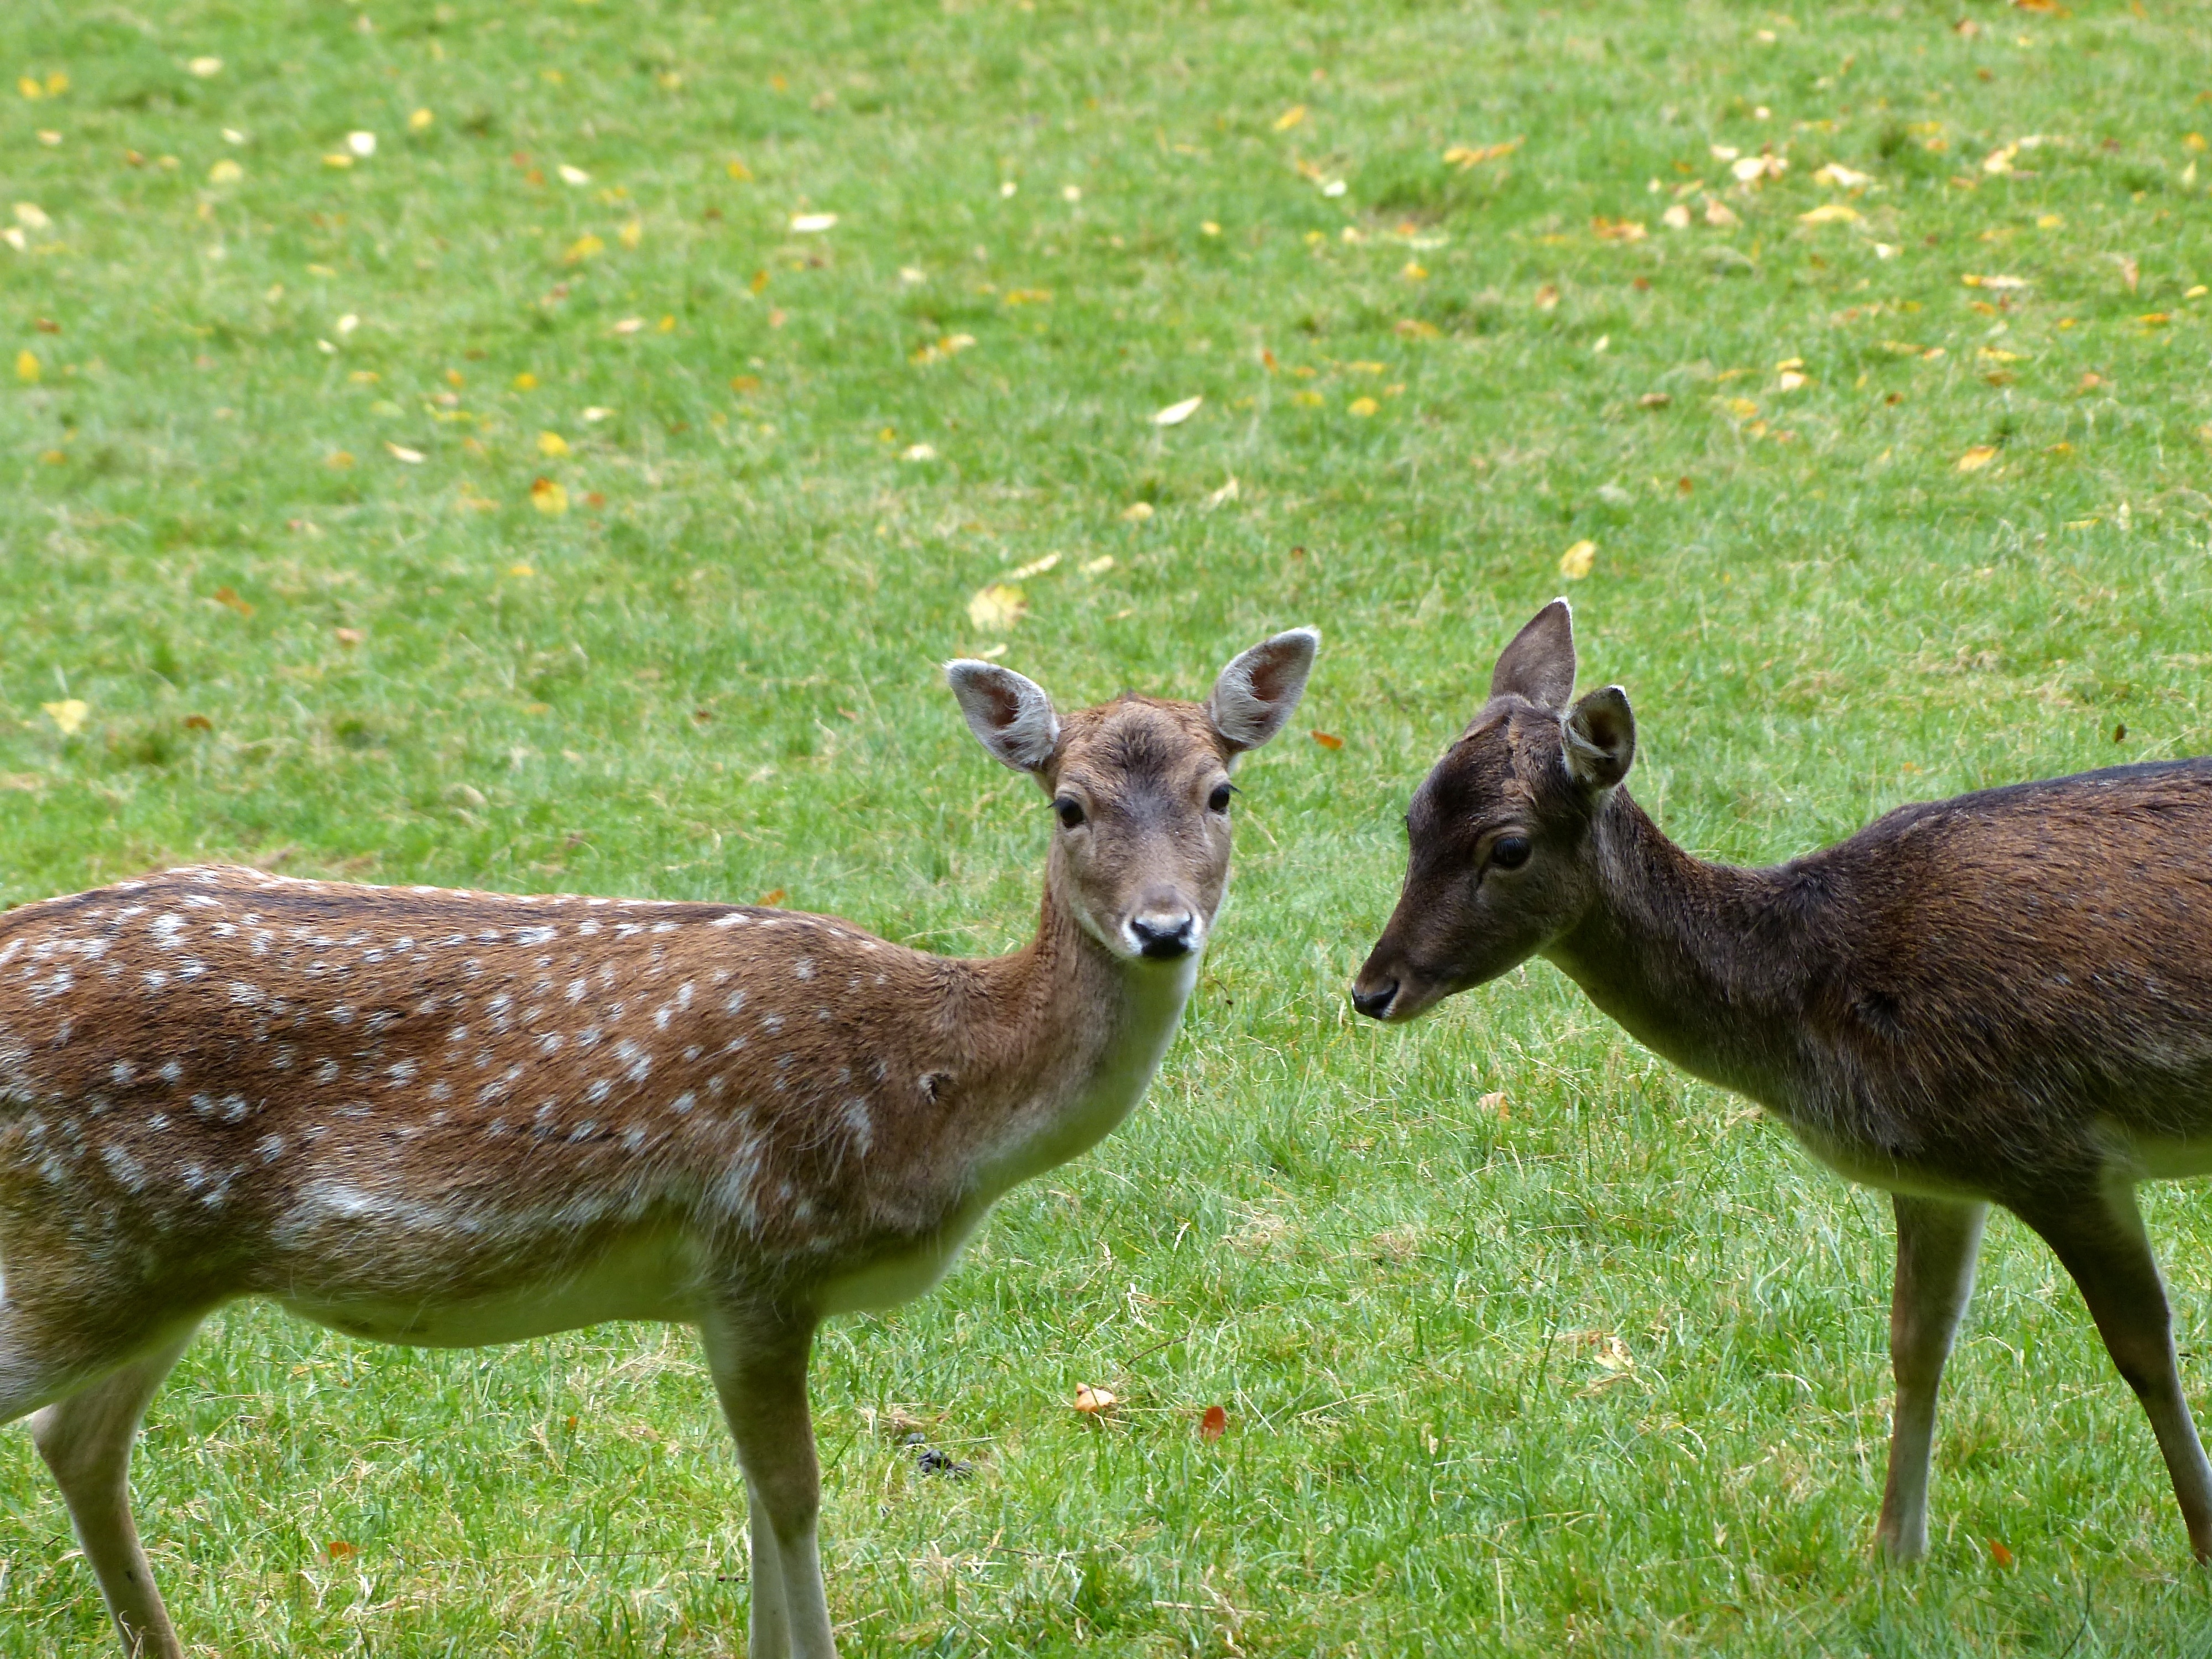
landscape, forest, hiking, meadow, fall, travel, wildlife, foliage, deer, europe, autumn, mammal, black, fauna, trees, leaves, sunny, vertebrate, germany, schwarzwald, baiersbronn, mitteltal, white tailed deer, musk deer